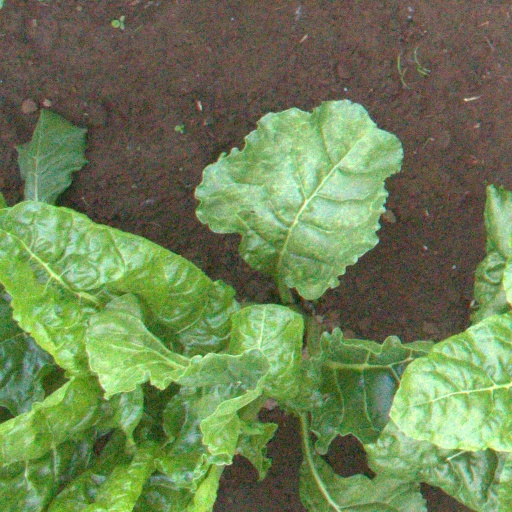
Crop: sugar beet